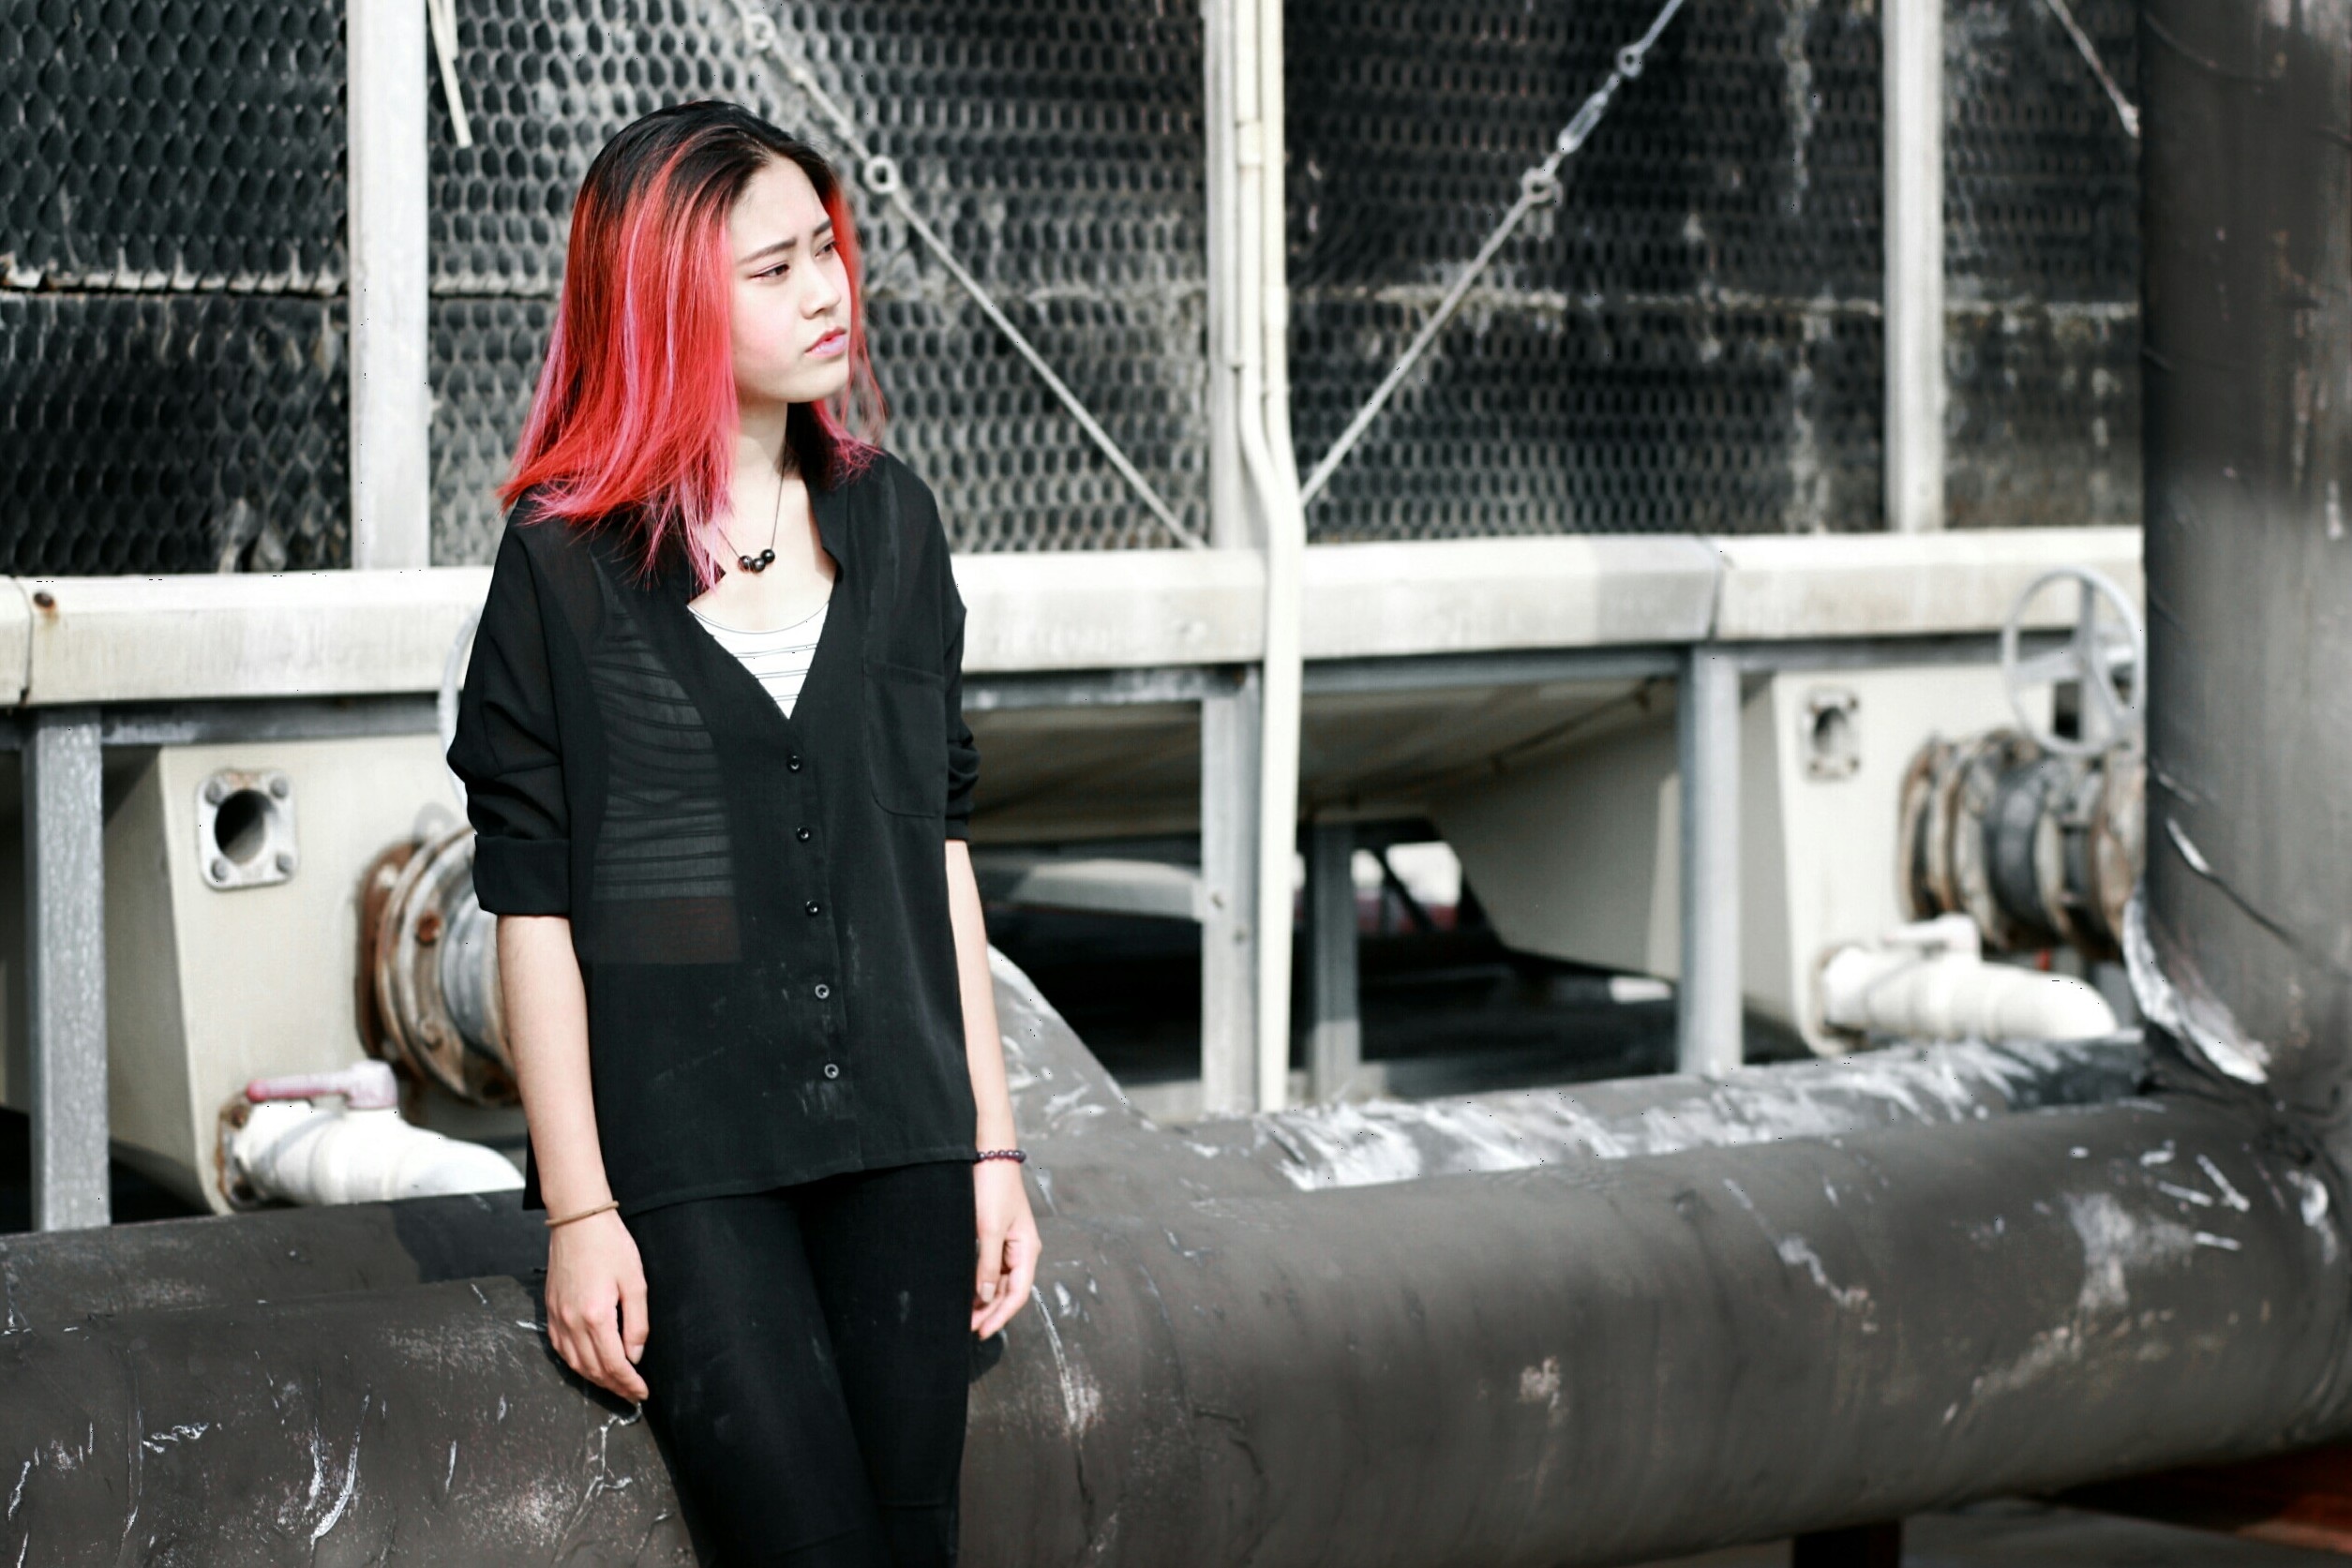
woman, model, asia, red hair, sad, figure, beautiful, campus, photo shoot